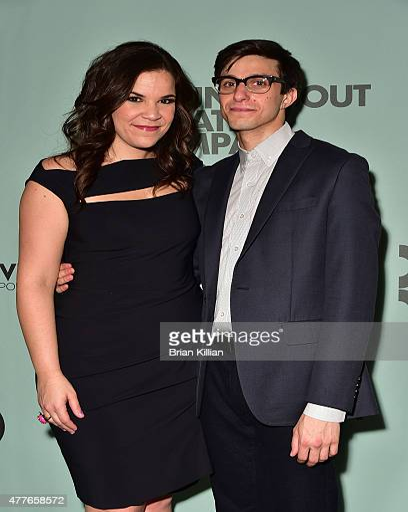
actors attend the opening night